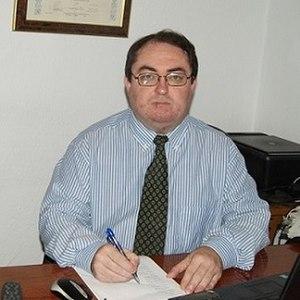
Antonio Marín Muñoz est un auteur et historien espagnol. Marín Muñoz écrit principalement en castillan.